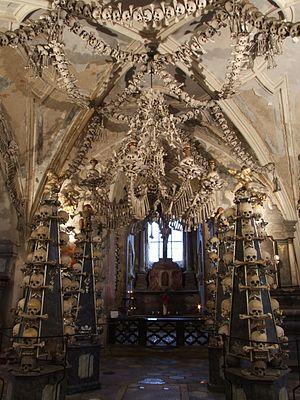
L’ossuaire de Sedlec est situé dans la chapelle funéraire de Tous-les-Saints du cimetière du monastère cistercien de Sedlec, anciennement en allemand Sedletz, à Kutná Hora.